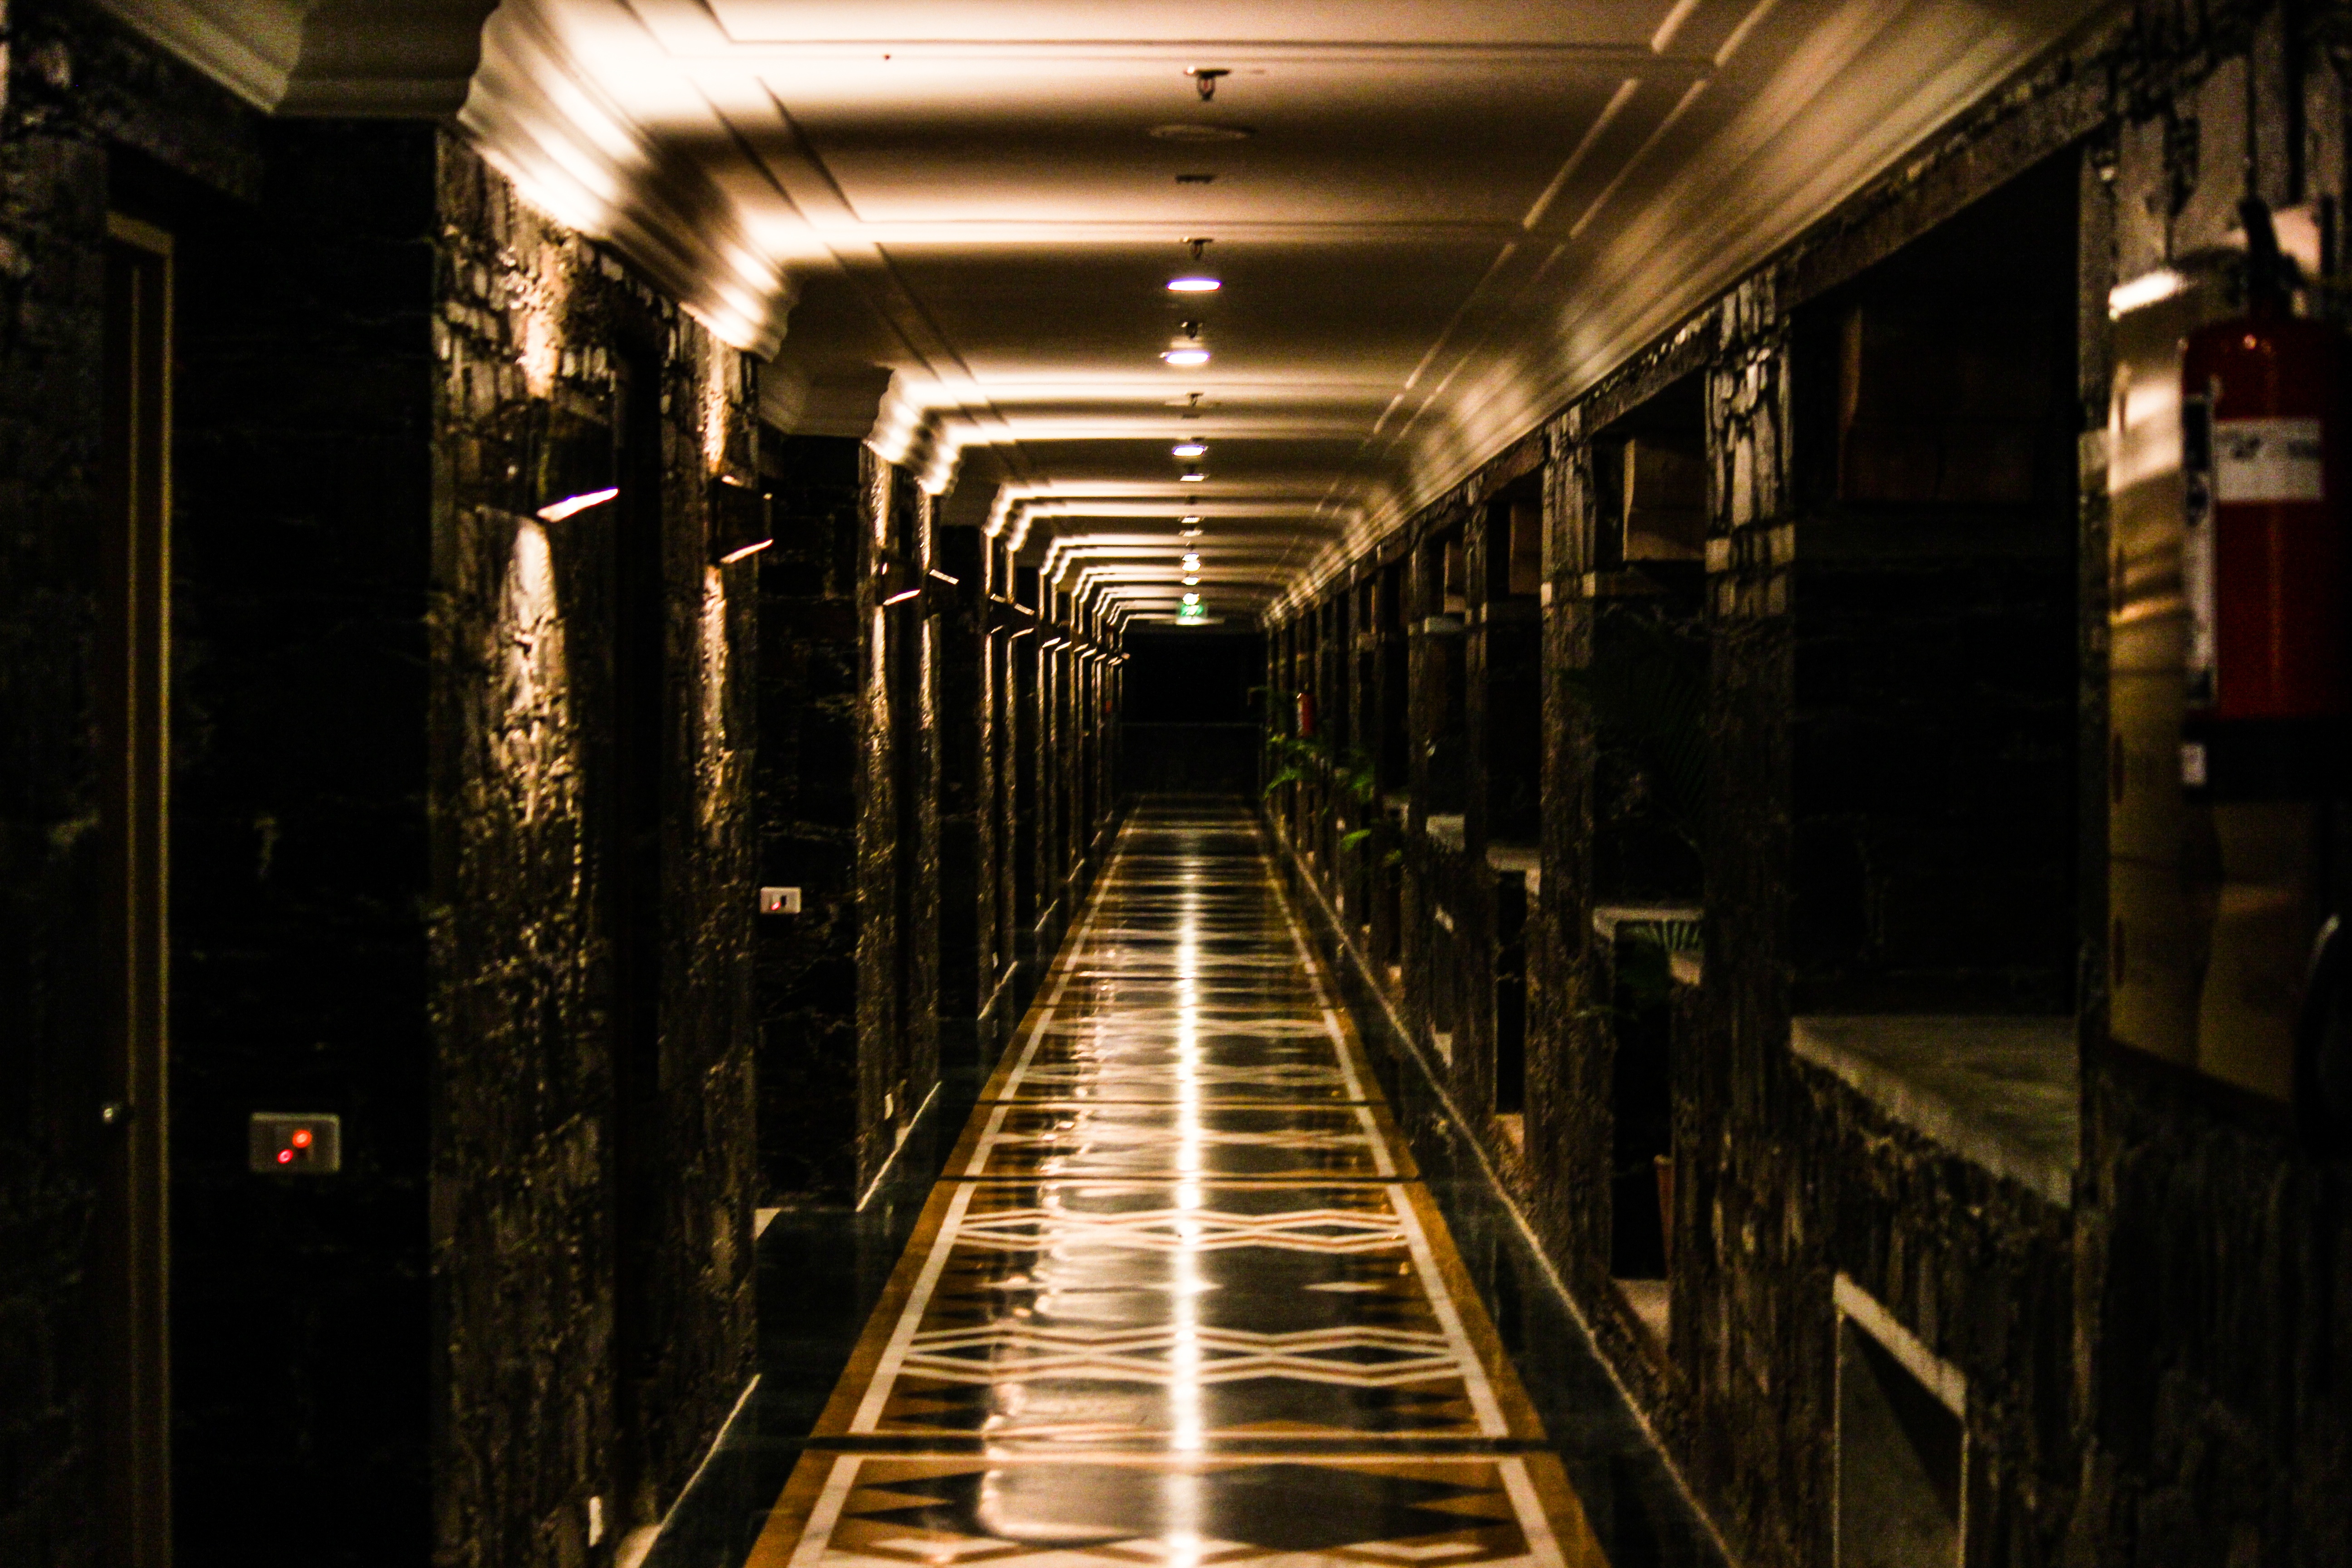
night, darkness, industry, public transport